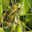
Label: frog